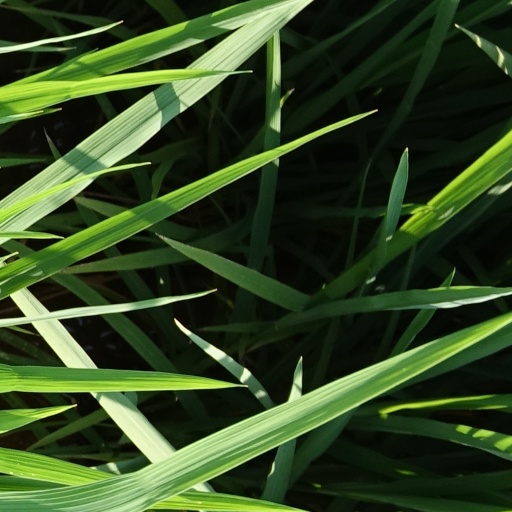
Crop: rice